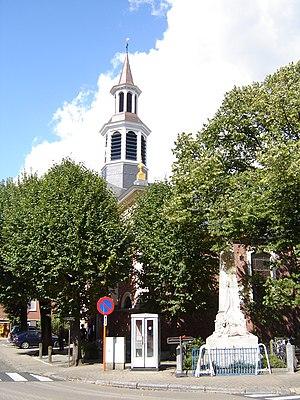
Cette page regroupe l'ensemble des monuments classés de la ville belge de Saint-Gilles-Waes.